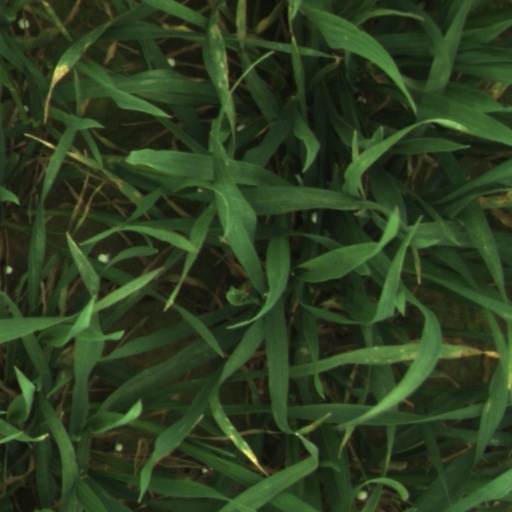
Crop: wheat